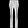
Label: Trouser